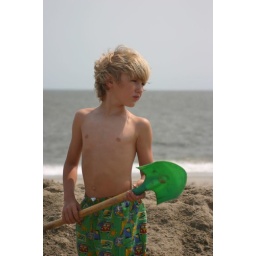
On the lighthouse beach in Cape May. August 2007